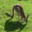
Label: kangaroo